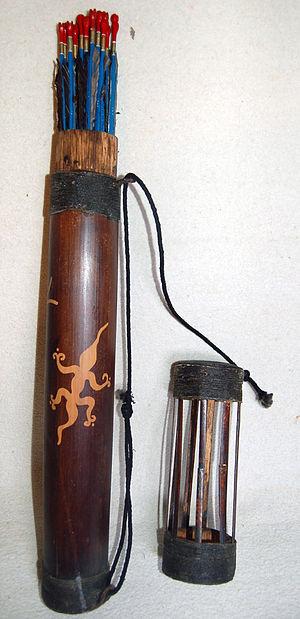
Carquois
Un carquois est un étui qui sert à ranger des flèches d'arc ou des carreaux d'arbalète. Il peut être porté sur l'archer, sur l'arc ou posé au sol.